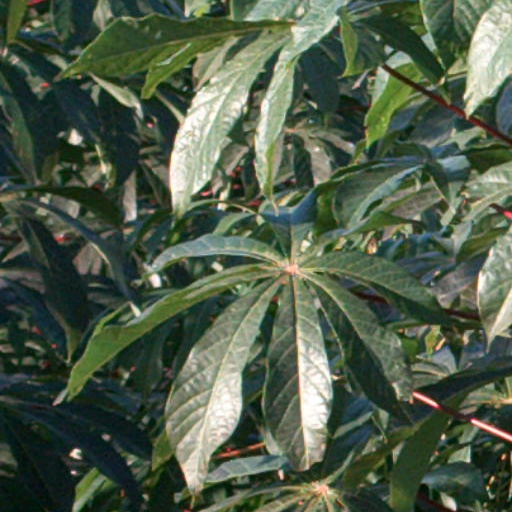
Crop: cassava